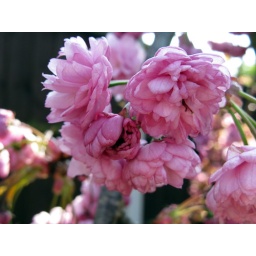
pink blossom tree in our garden